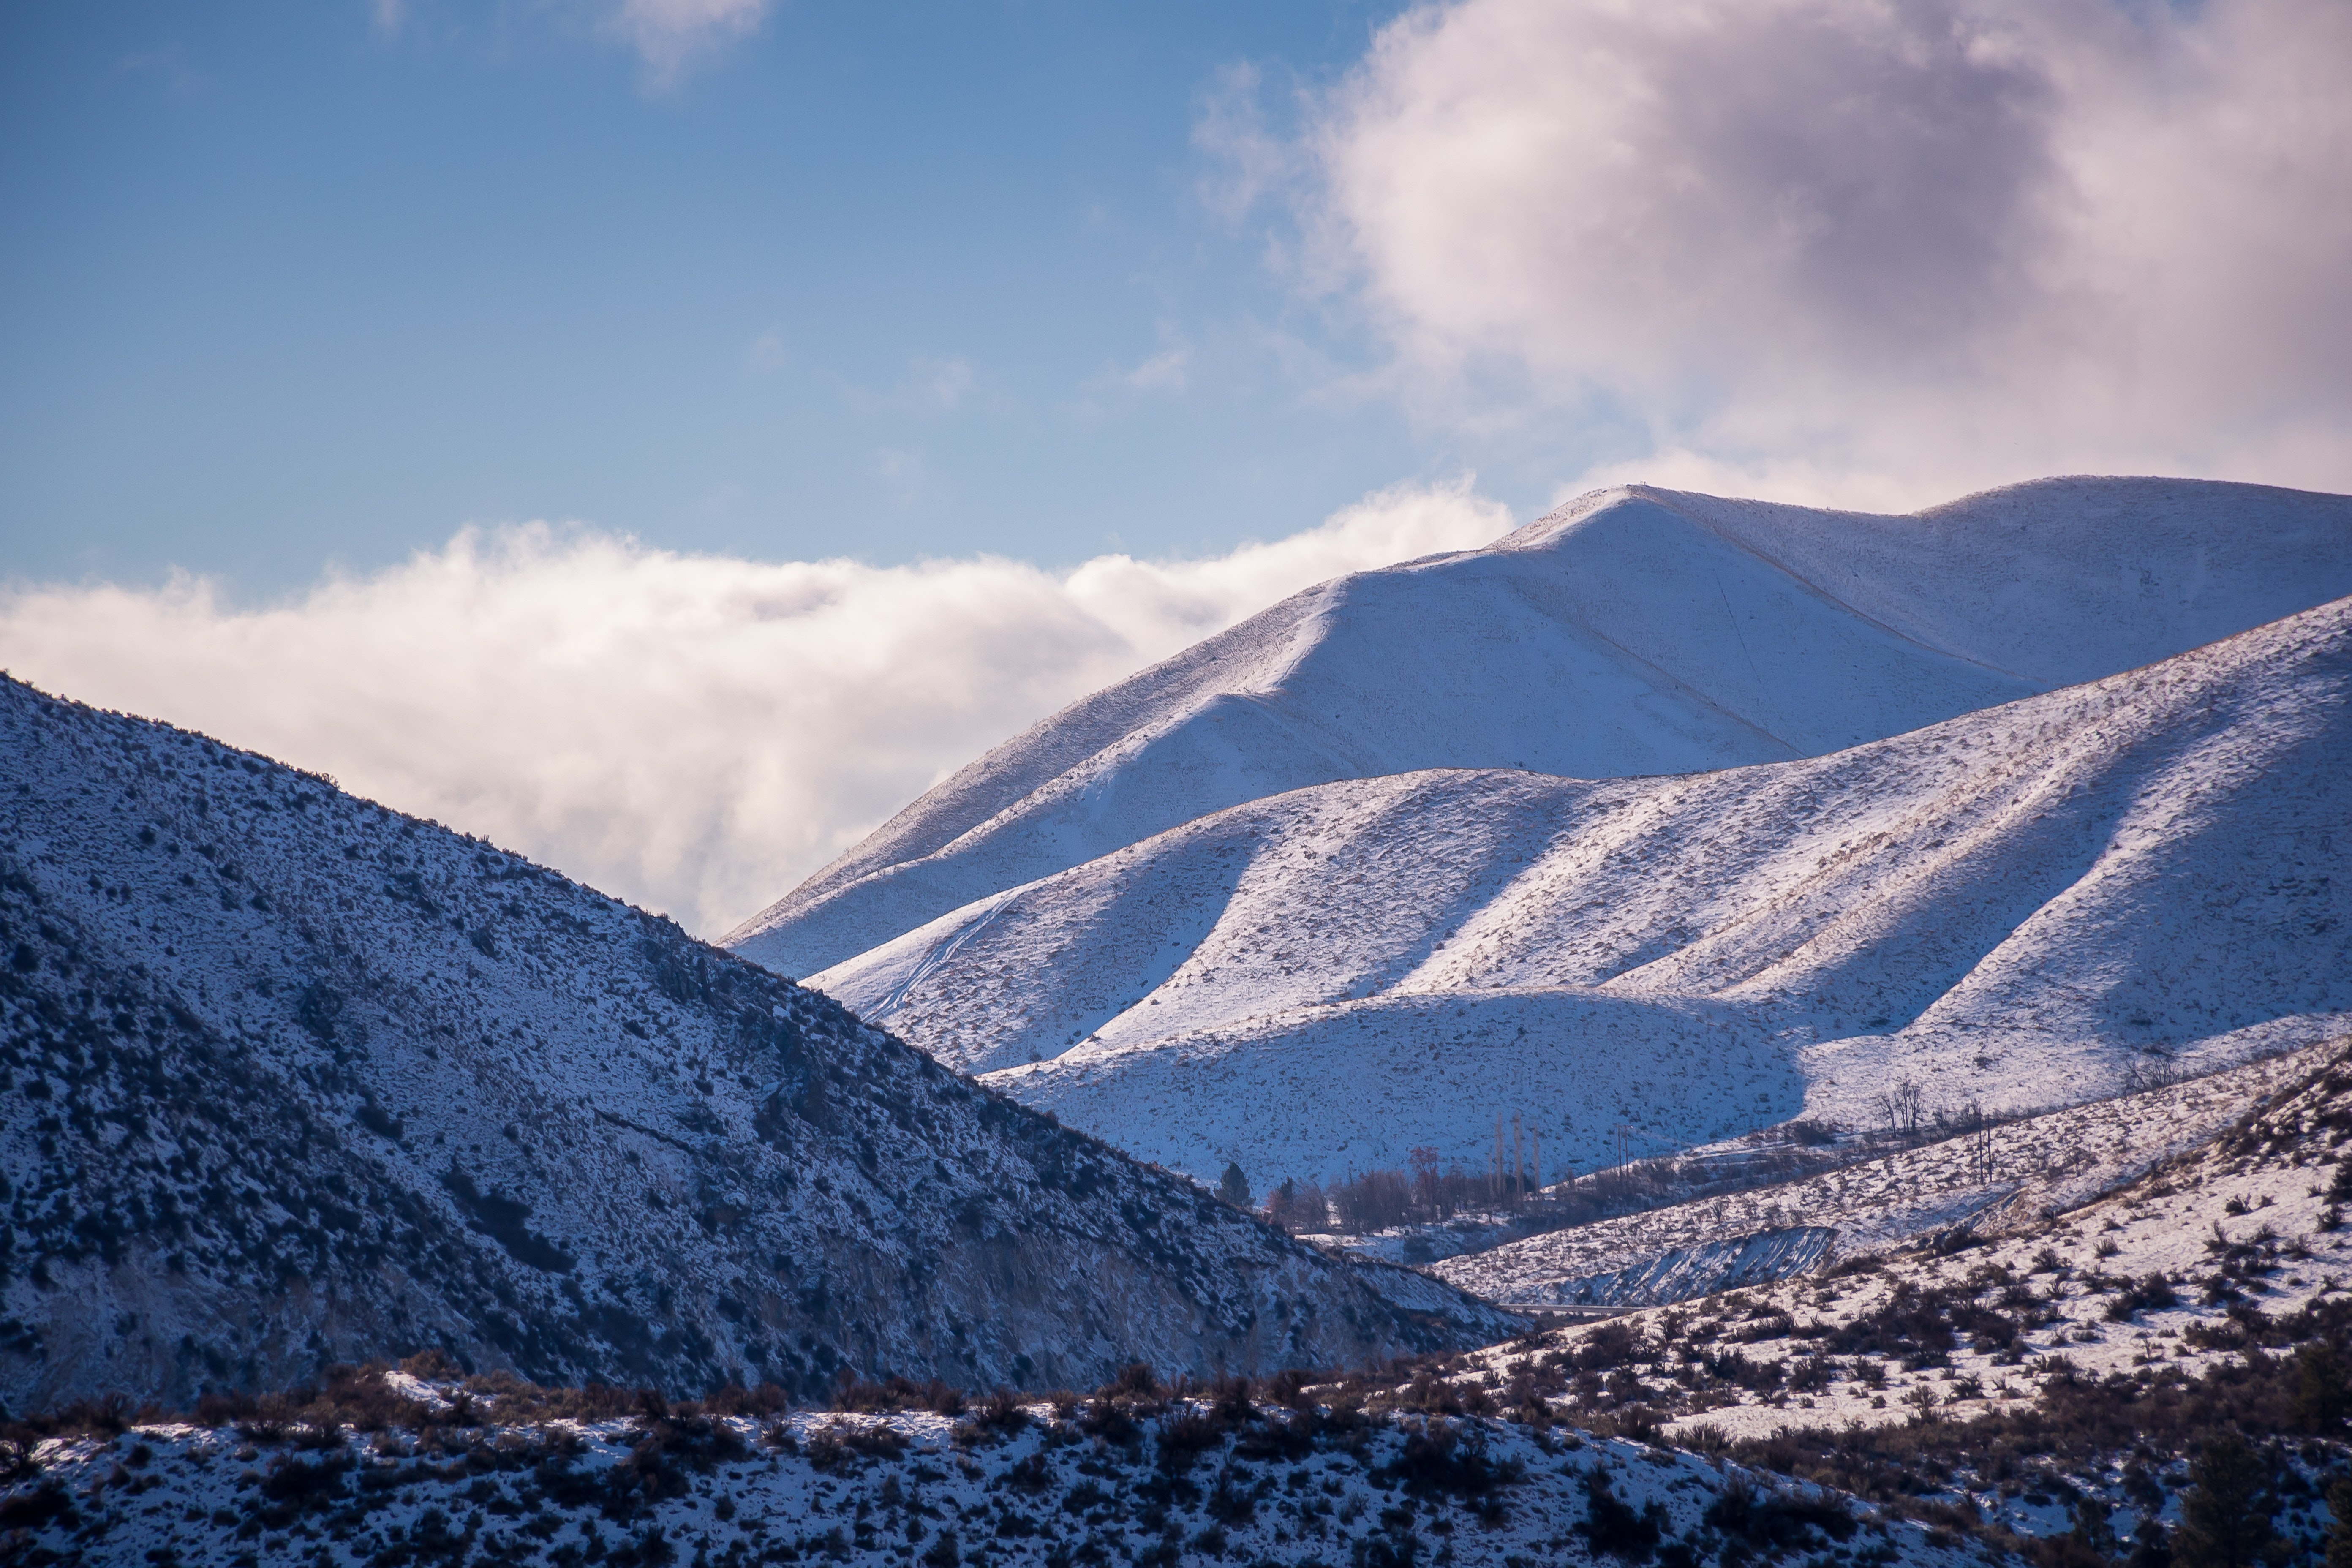
mountainous landforms, mountain, sky, highland, mountain range, cloud, blue, snow, ridge, hill, wilderness, natural landscape, fell, winter, massif, valley, summit, alps, landscape, sunlight, geology, rock, national park, meteorological phenomenon, mount scenery, mountain pass